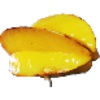
Label: Carambula 1